Kaitaichi Station

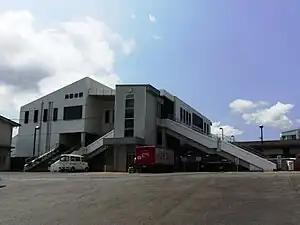
Kaitaichi Station in July 2008

is a passenger railway station located in the town of Kaita, Aki District, Hiroshima Prefecture, Japan. It is operated by the West Japan Railway Company (JR West).